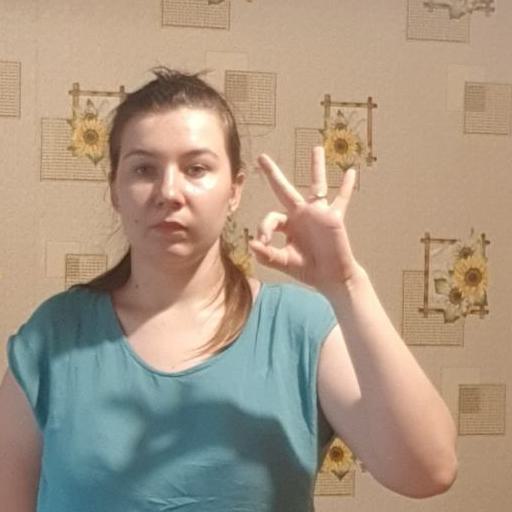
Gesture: ok